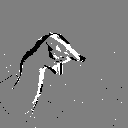
ASL letter: q